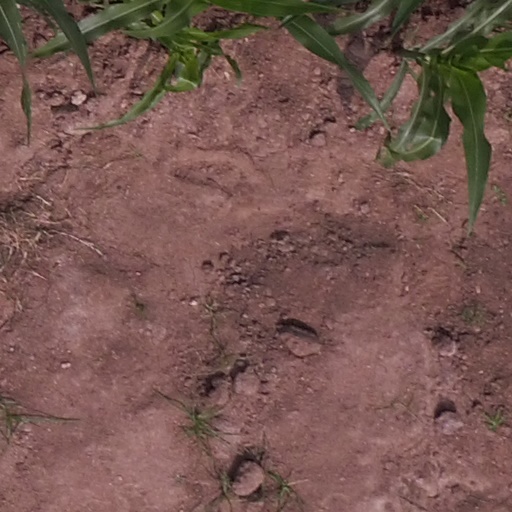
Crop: maize; corn